World of A Song of Ice and Fire

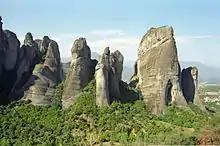
For the TV adaptation, images of the Greek rock formations of Meteora were used for the composite views of the Vale.

The Vale is the area surrounded almost completely by the Mountains of the Moon in the east of Westeros. The Vale is under the rulership of House Arryn, one of the oldest lines of Andal nobility and formerly Kings of Mountain and Vale. Their seat, the Eyrie, is a castle high in the mountains, small but considered unassailable. The only way to reach the Vale is by a mountain road teeming with animals called 'shadowcats', rock slides, and dangerous mountain clans. The mountain road ends at the Vale's sole entrance, the Bloody Gate: a pair of twin watchtowers, connected by a covered bridge, on the rocky mountain slopes over a very narrow path. The protection of the surrounding mountains gives the Vale itself a temperate climate, fertile meadows, and woods. The snowmelt from the mountains and a constant waterfall that never freezes, named Alyssa's Tears, provide plentiful water. The Vale has rich black soil, wide slow-moving rivers, and hundreds of small lakes. Illegitimate children born in the Vale are given the surname Stone.